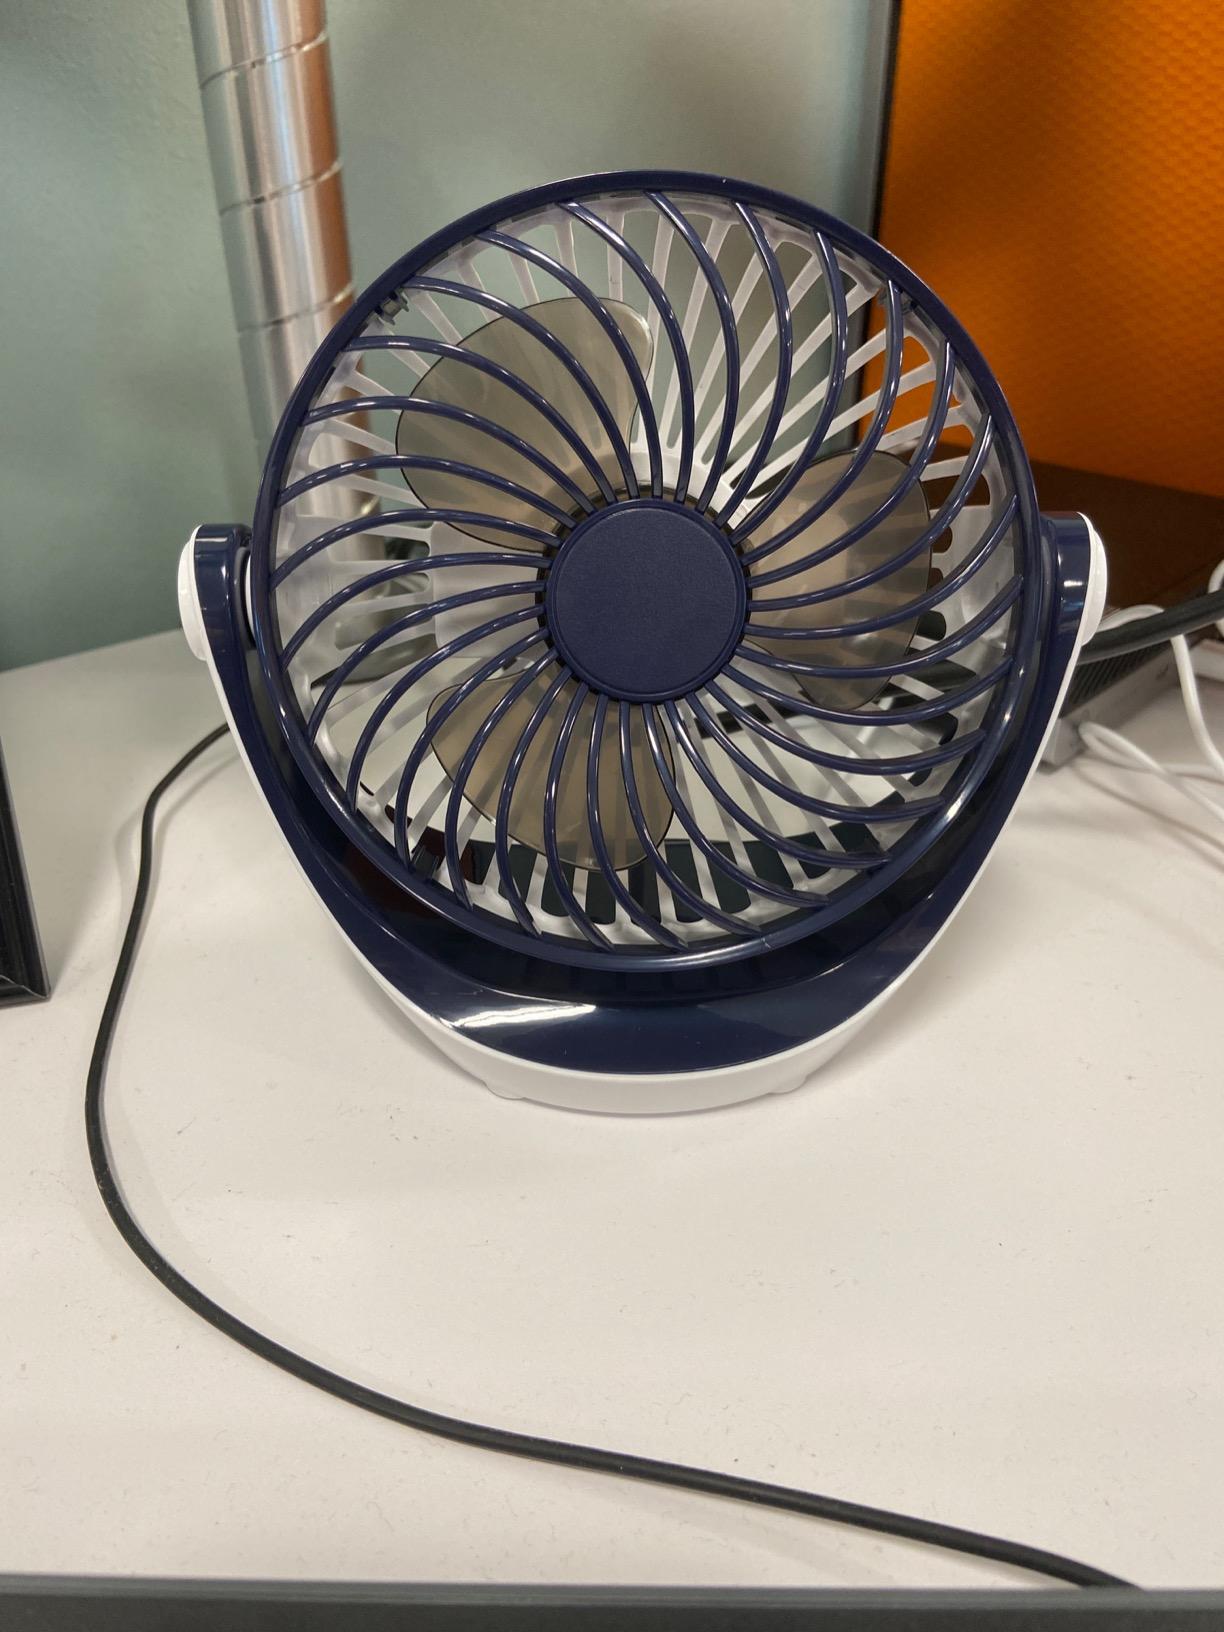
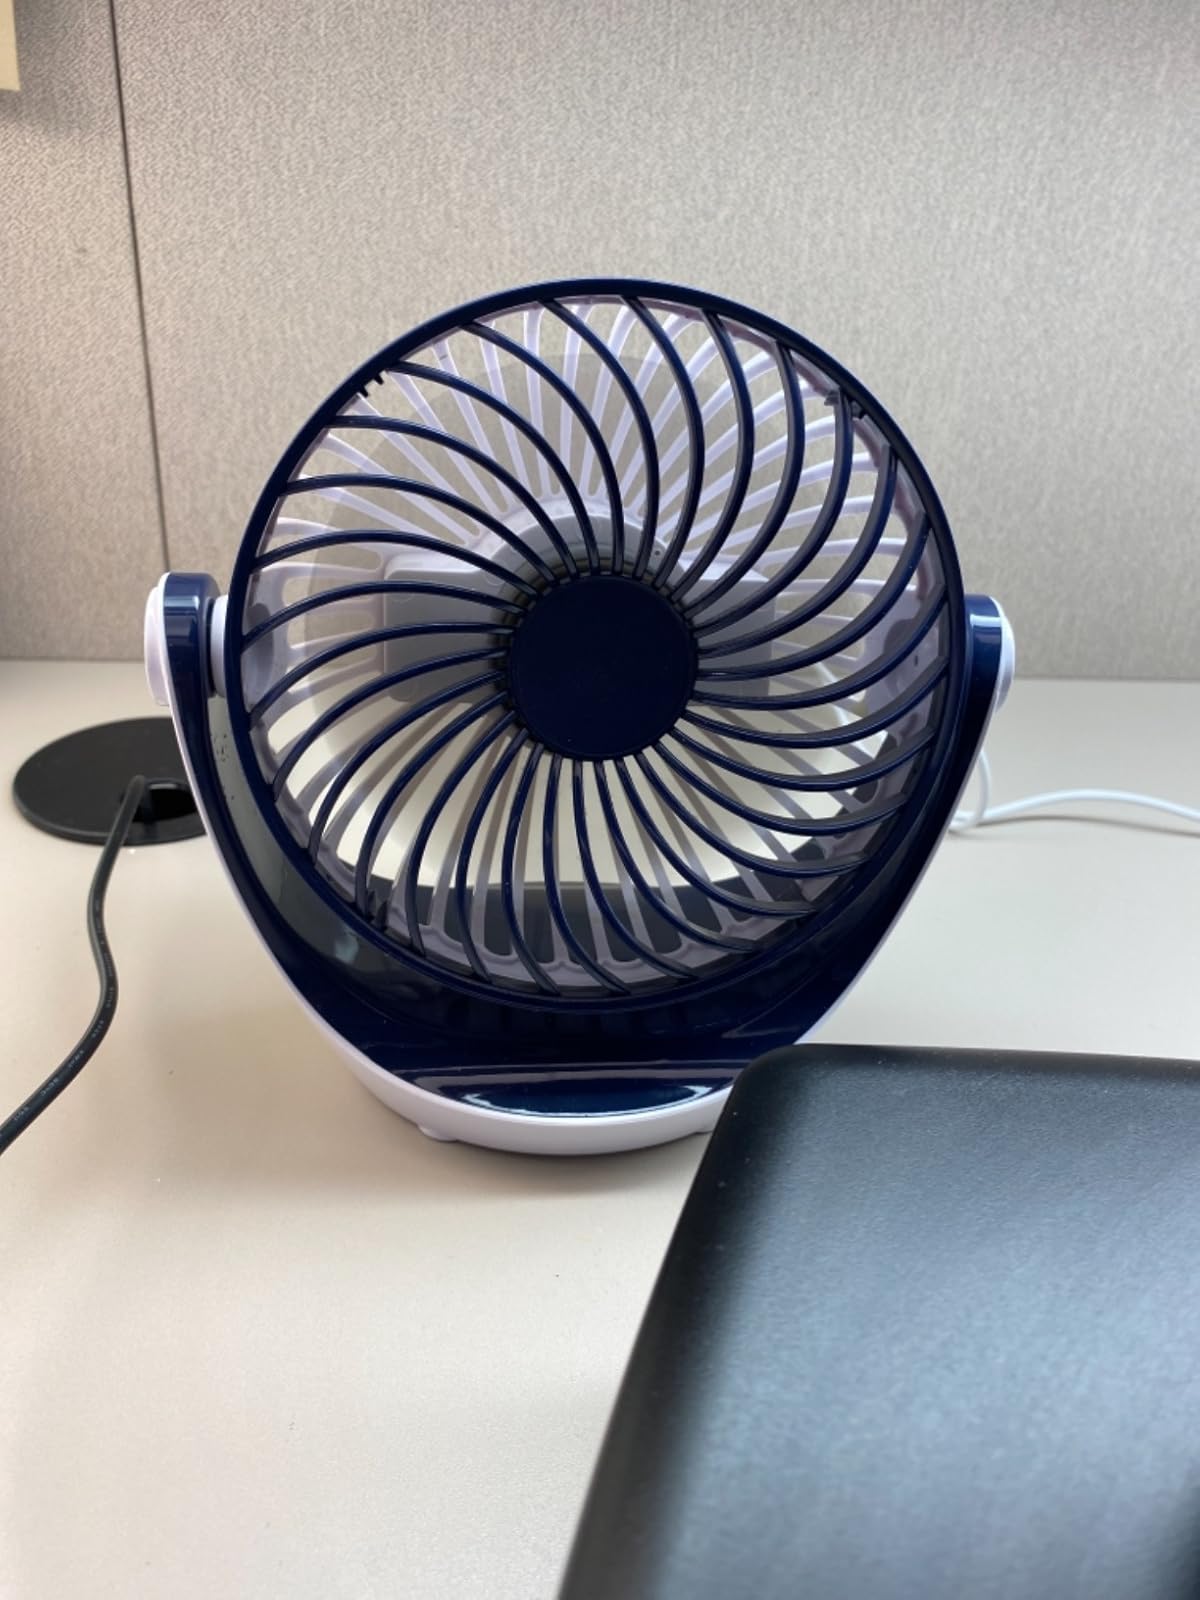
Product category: fan
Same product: yes